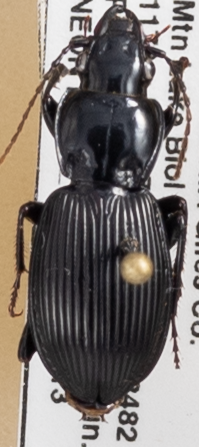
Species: Pterostichus coracinus
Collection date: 2019-08-13
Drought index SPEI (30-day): -0.03
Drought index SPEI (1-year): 1.69
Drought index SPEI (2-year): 1.69